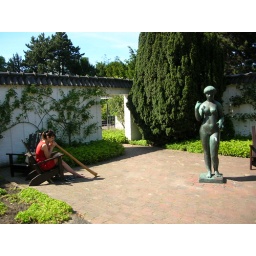
Beautiful young fairy in a red dress playing the Didgeridoo in the green fields of Hamburg's &amp;quot;Planten un Bloomen&amp;quot; garden.